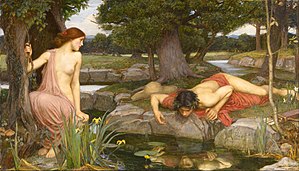
Echo (oreade) / Klassisk beskrivelse
Echo og Narcissus, (John William Waterhouse, 1903, Walker Art Gallery, Liverpool)
Echo var ifølge græsk mytologi en oreade, der elskede sin egen stemme. Det er mange og til dels forskellige myter og fortællinger om Echo, men alle er tragisk, romantiske og giver ophavet til lydfænomenet "ekko" i bjerge og dale.